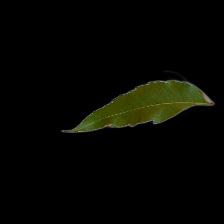
Plant: Neem